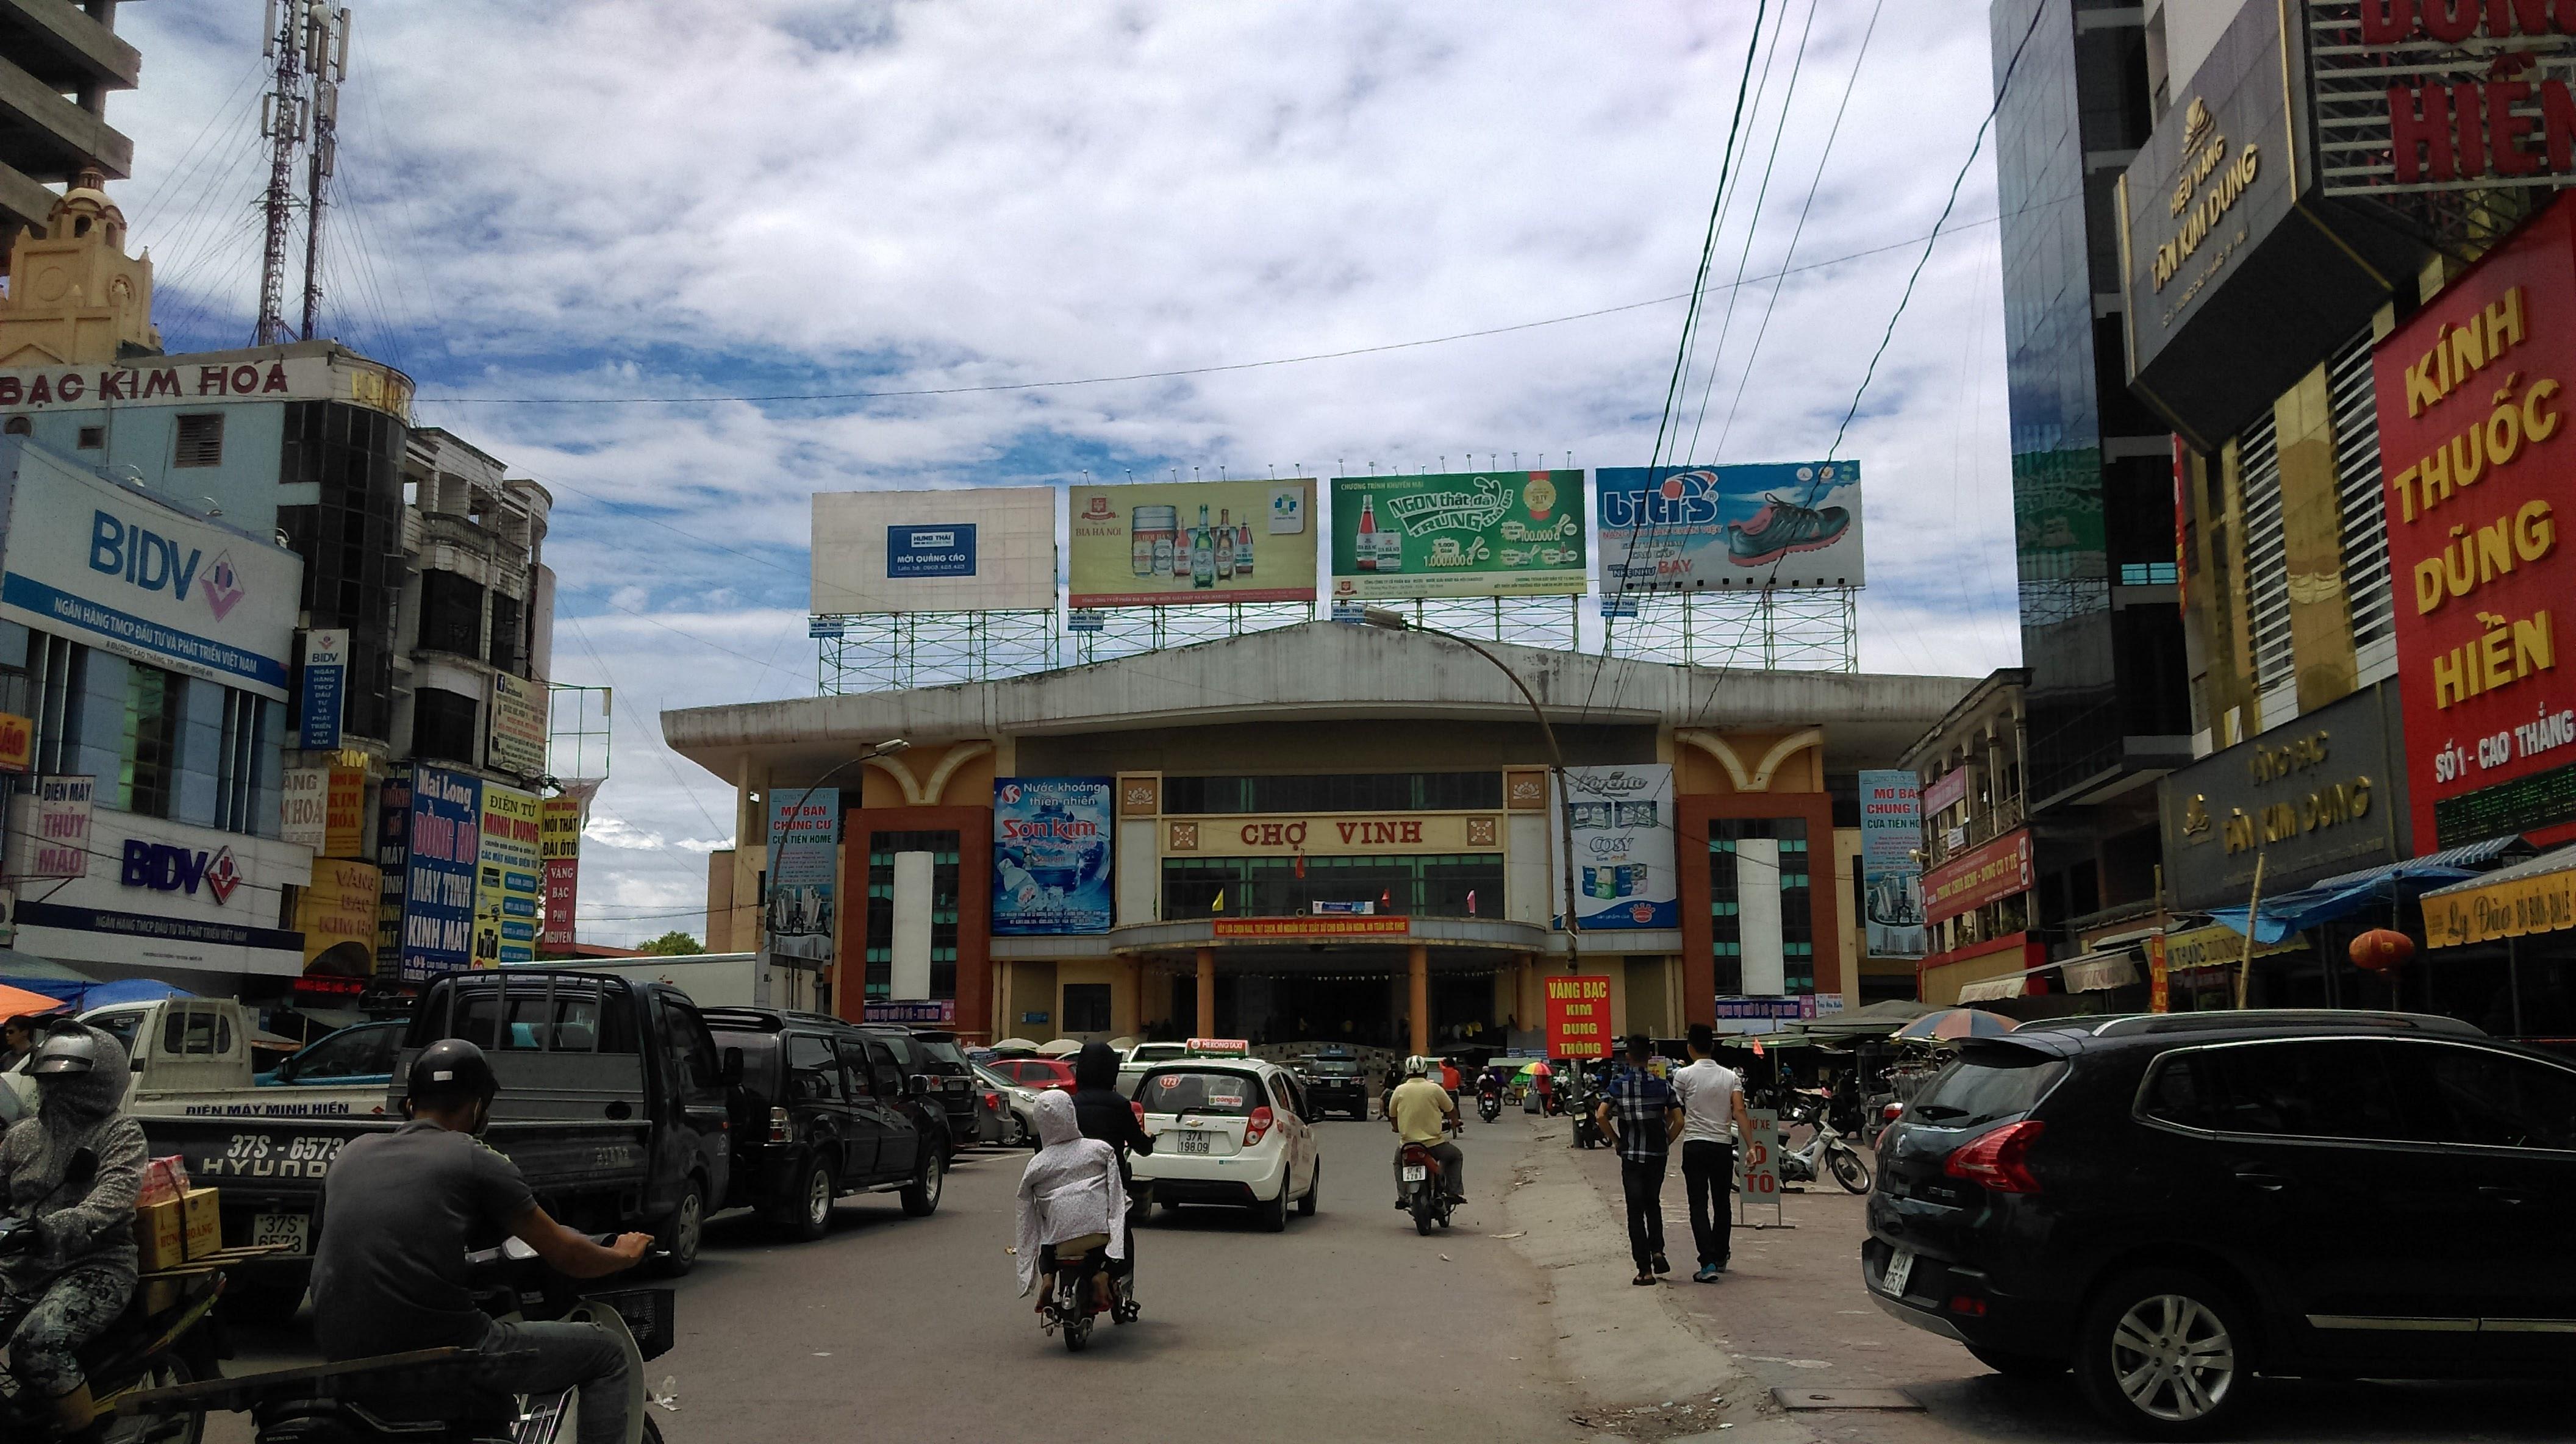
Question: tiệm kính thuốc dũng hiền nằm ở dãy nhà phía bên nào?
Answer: dãy nhà phía bên phải